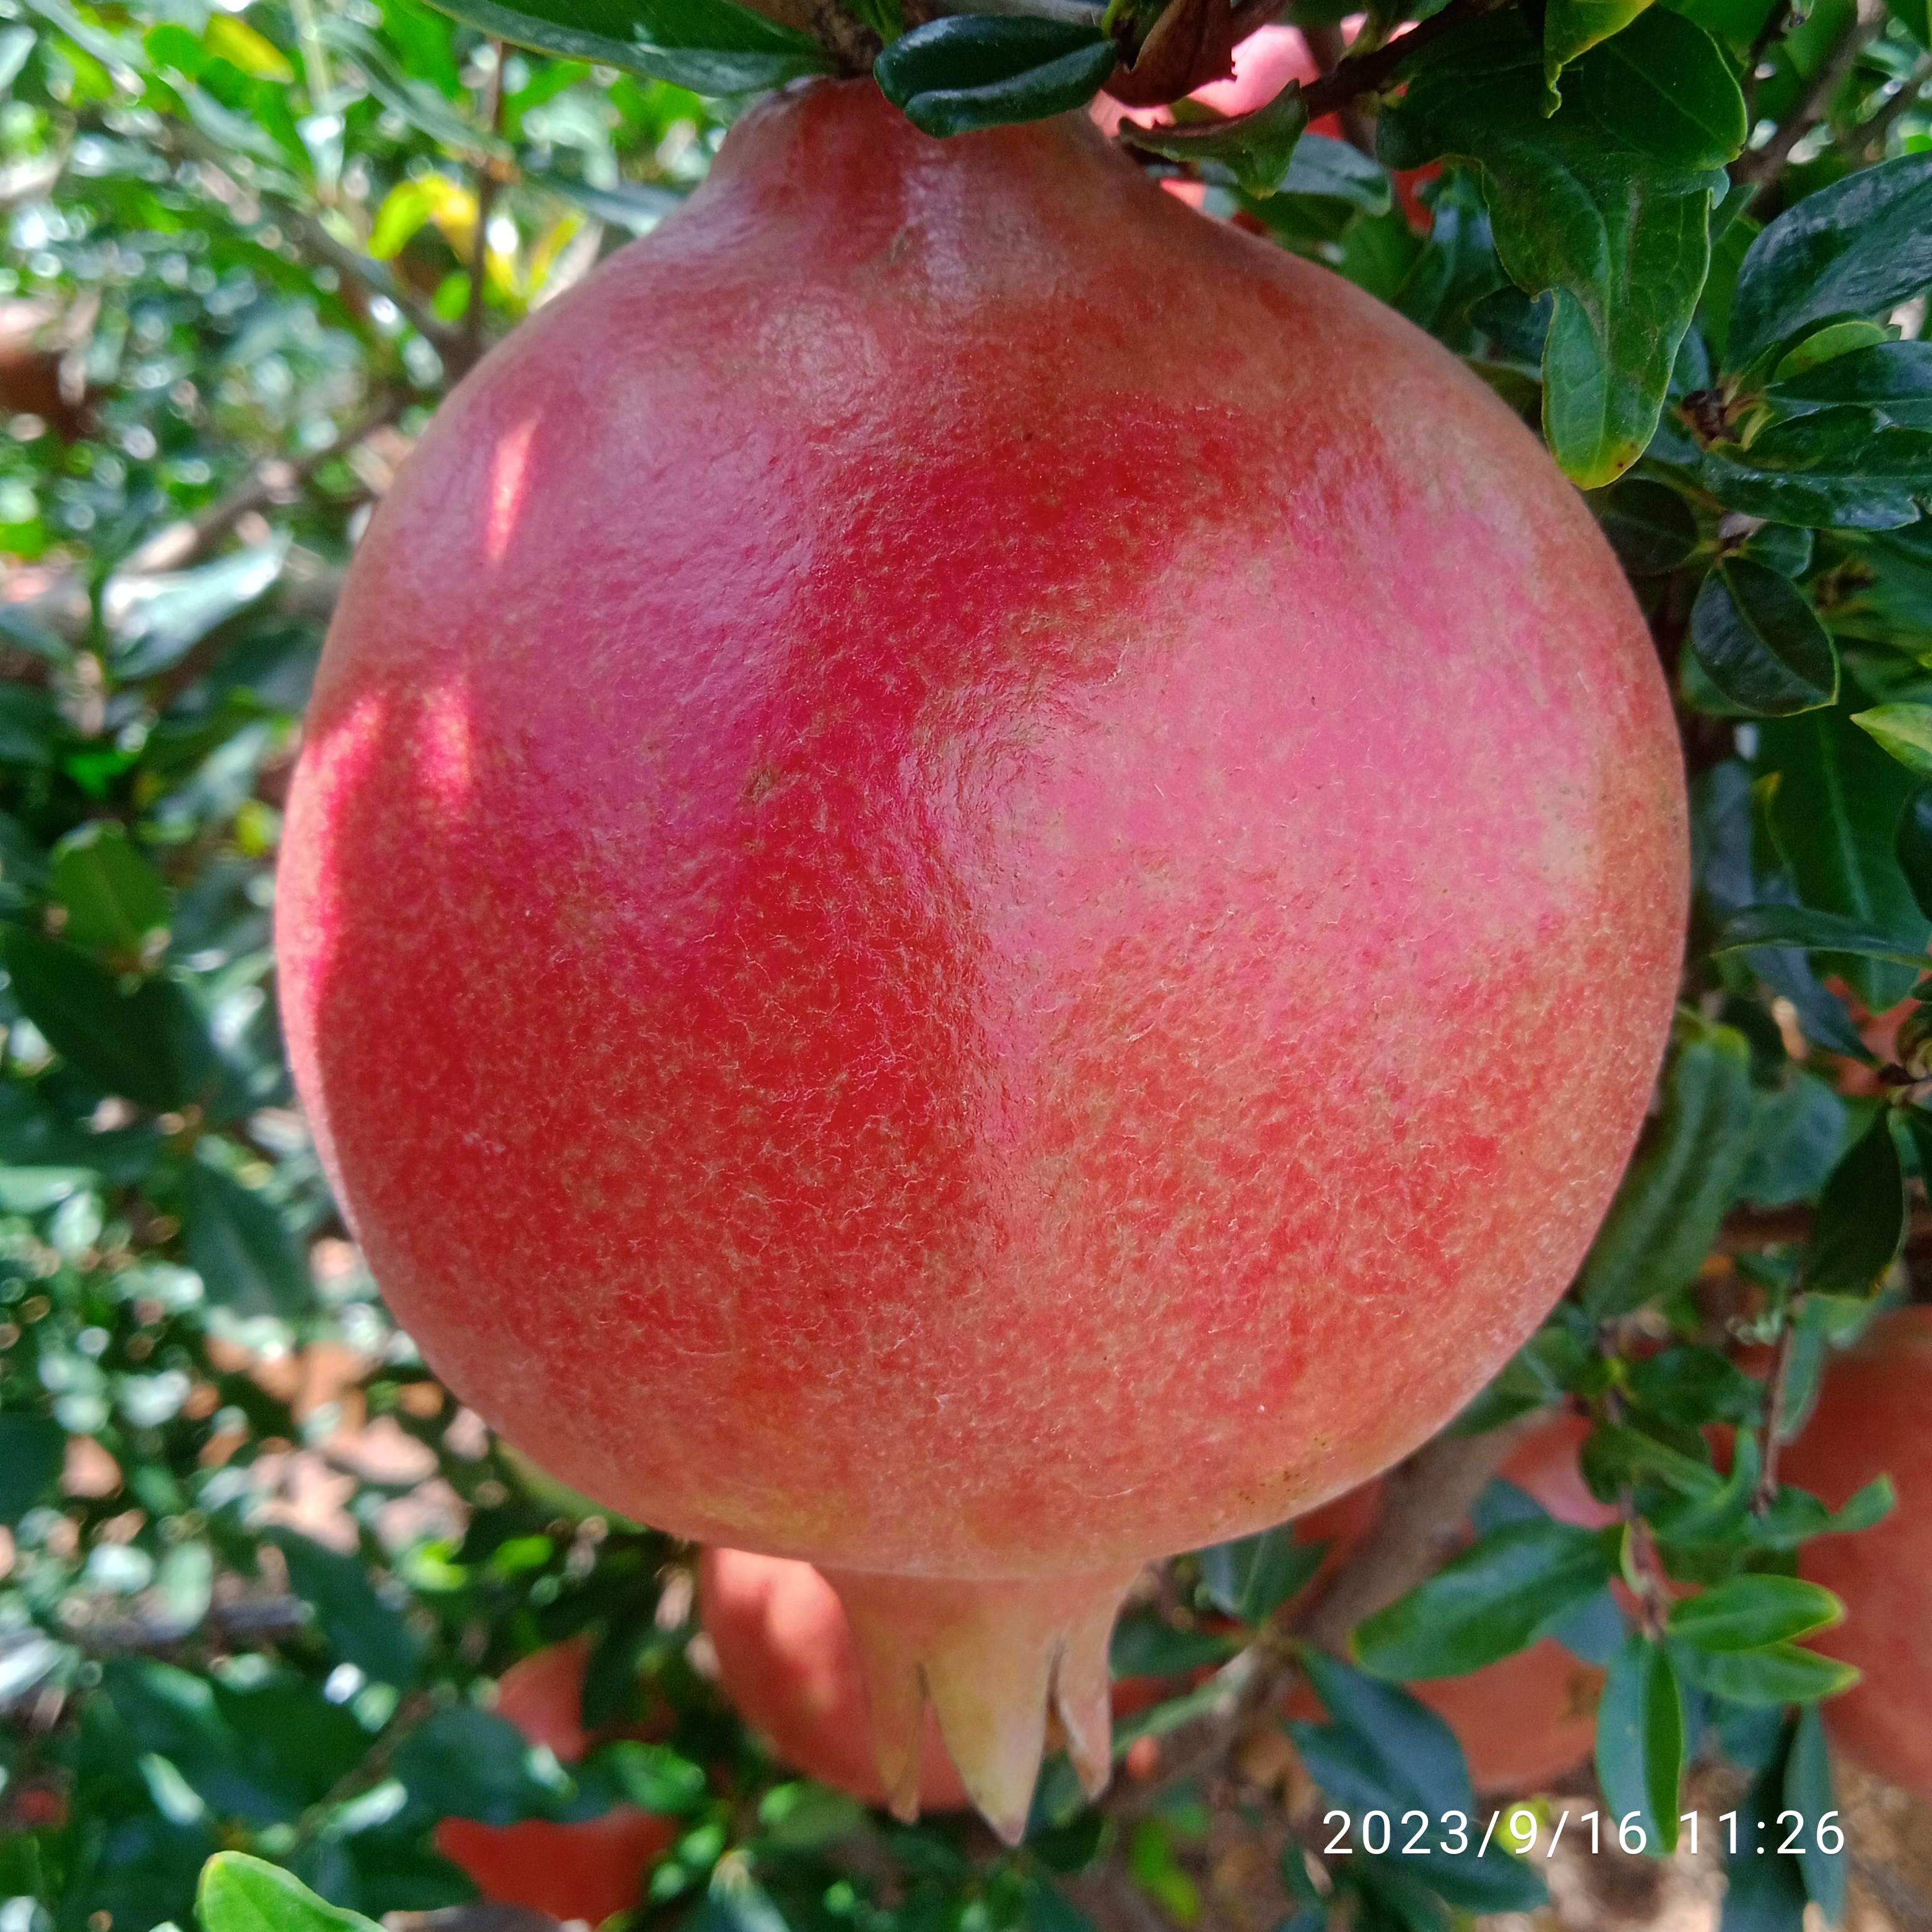
Label: Healthy